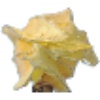
Label: Physalis with Husk 1